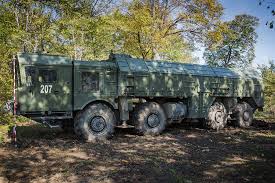
Label: Air Defense